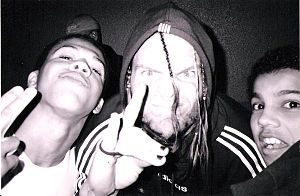
Jeff Hardy
Jeff Hardy
"Jeffrey ""Jeff"" Nero Hardy, bedre kendt under ringnavnet Jeff Hardy, er en amerikansk wrestler, der er på kontrakt med Total Nonstop Action Wrestling. Han er også kendt for sin tid i World Wrestling Entertainment. Hardy er en femdobbelt verdensmester inden for wrestling.